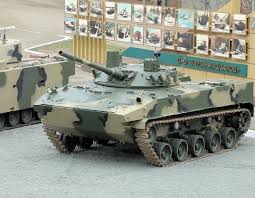
Label: BMD